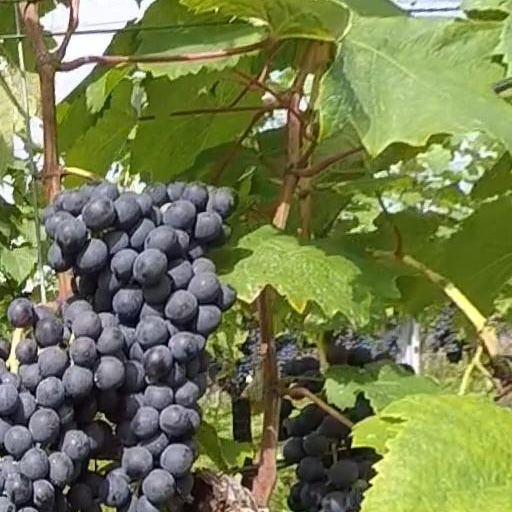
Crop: grape